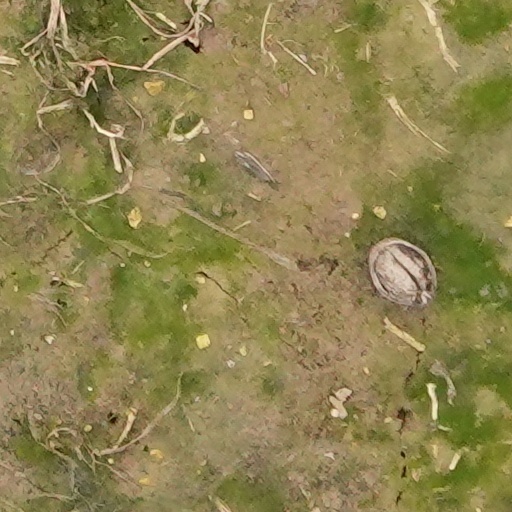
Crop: wheat